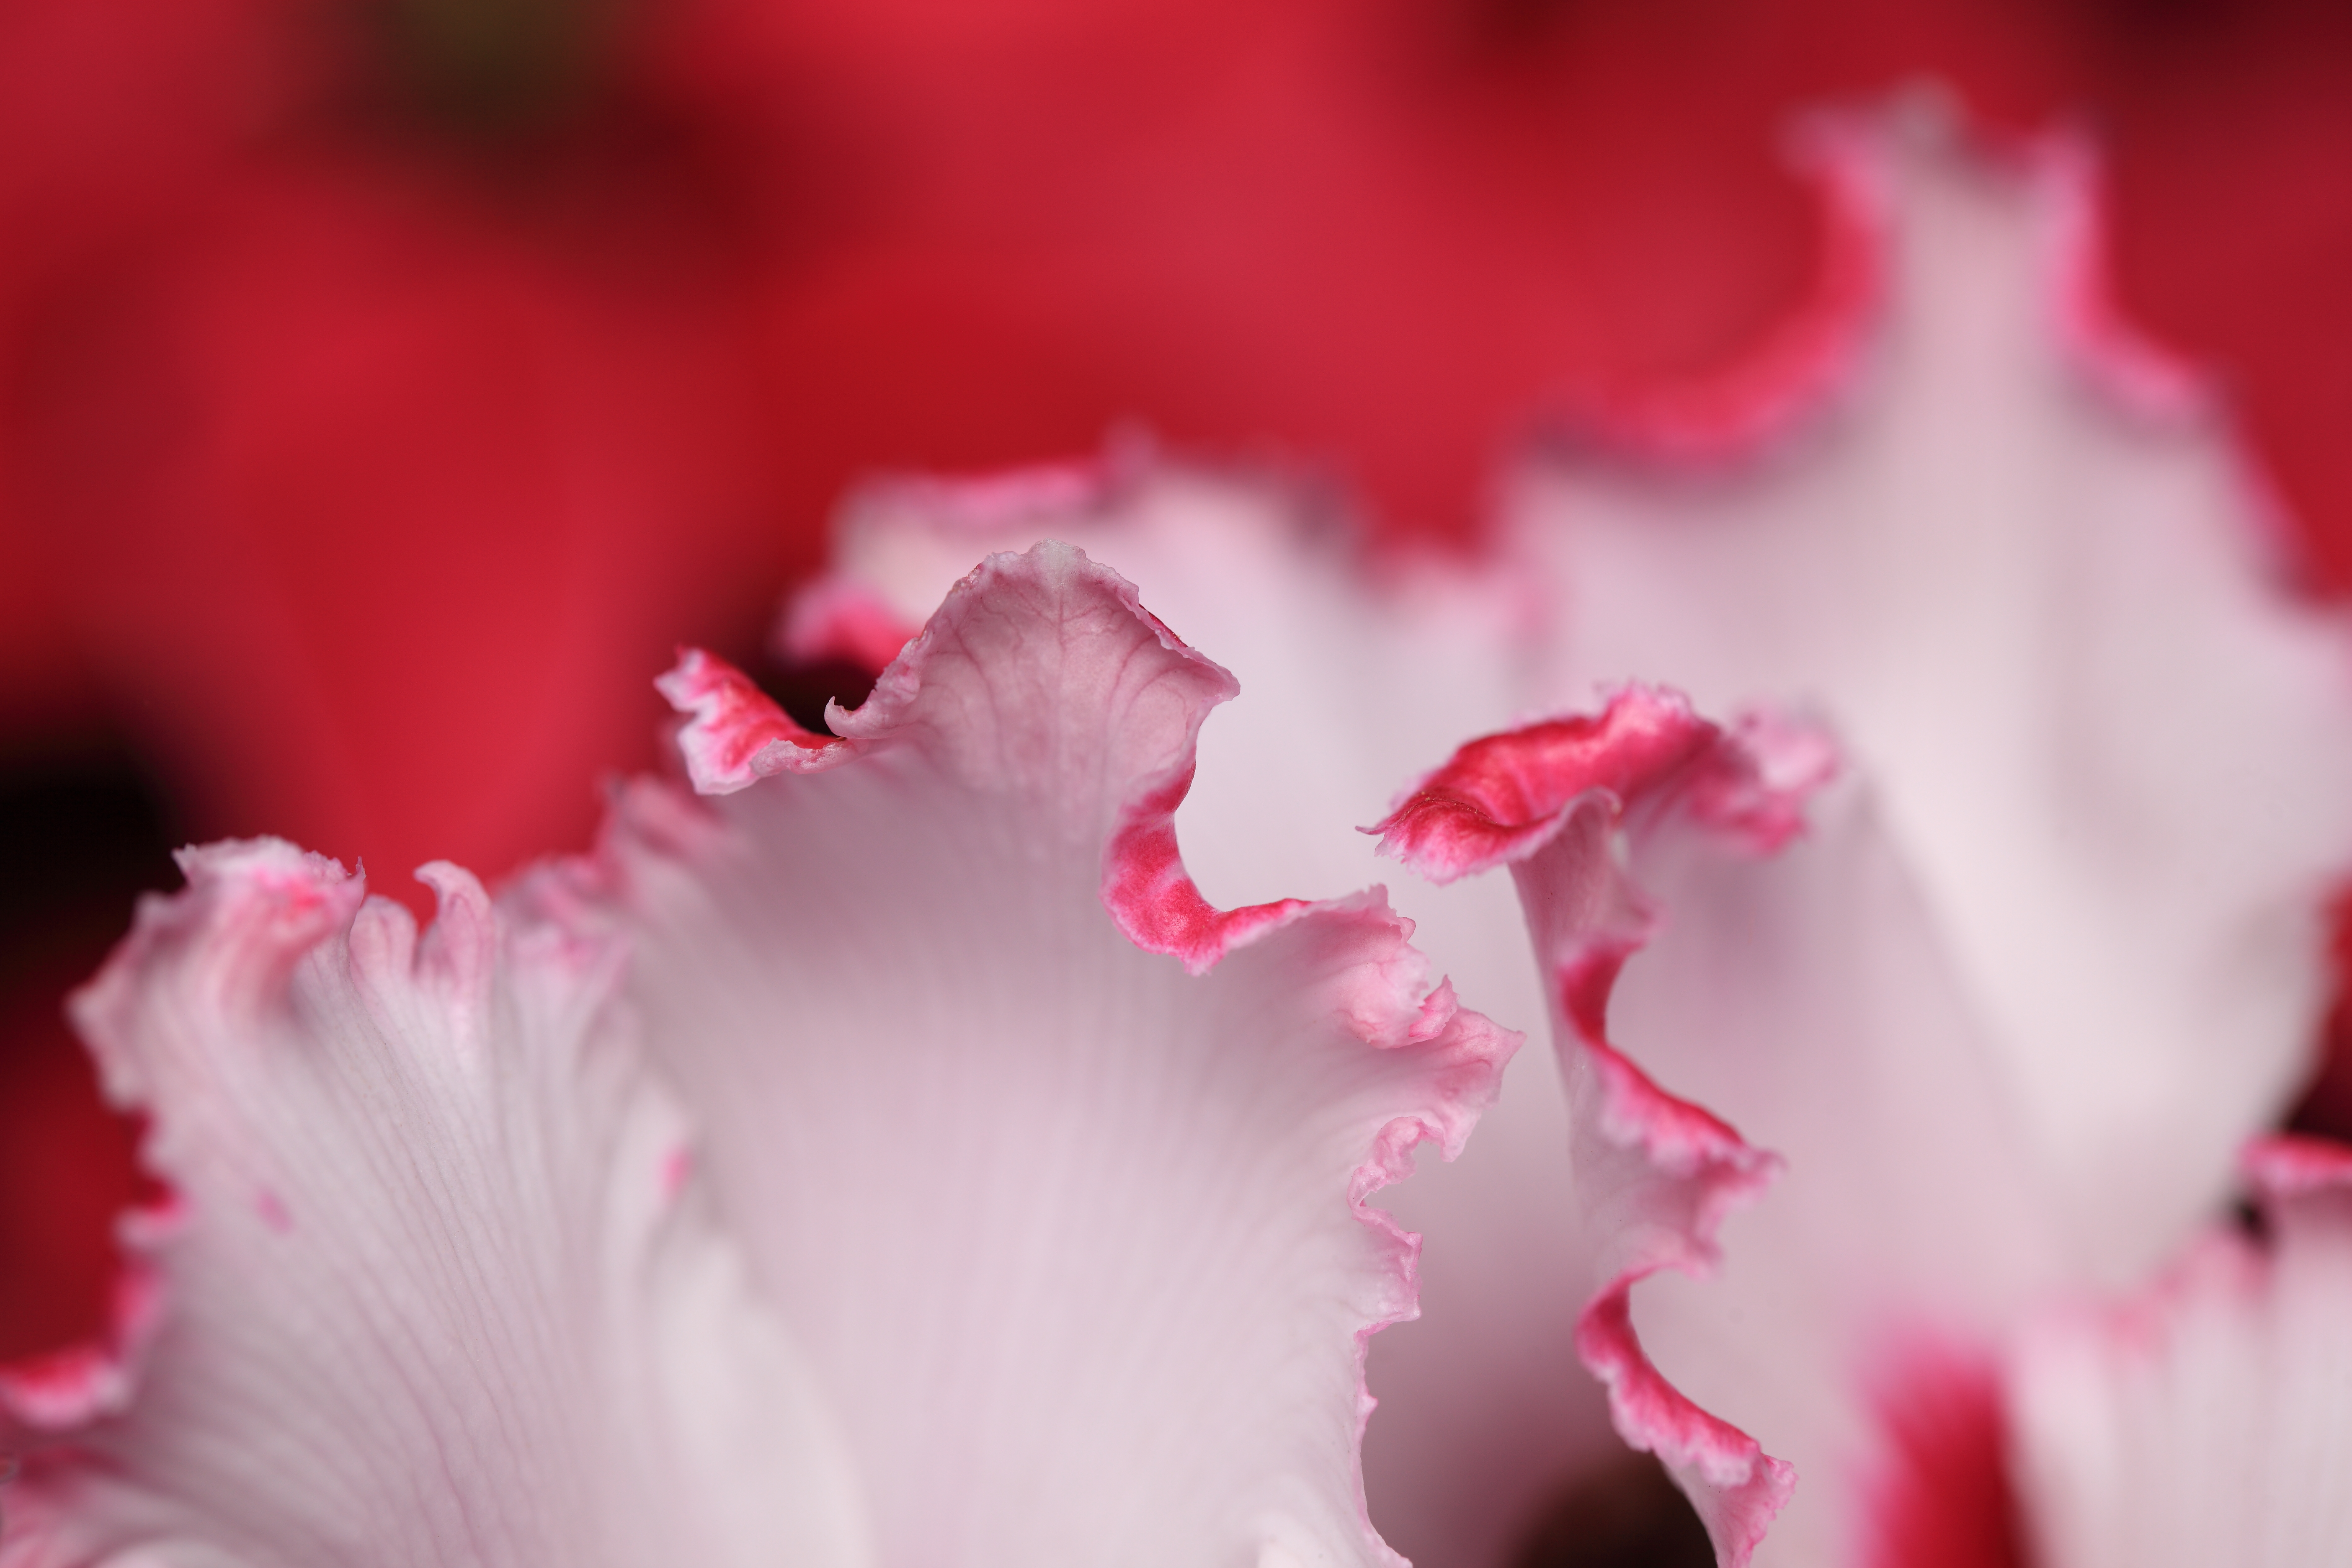
blossom, plant, photography, flower, petal, high, red, macro, pink, flora, cherry blossom, close up, shrub, 5d, hires, cyclamen, markii, hi, res, resolution, chibaken, chibashi, macro photography, persicum, flowering plant, land plant